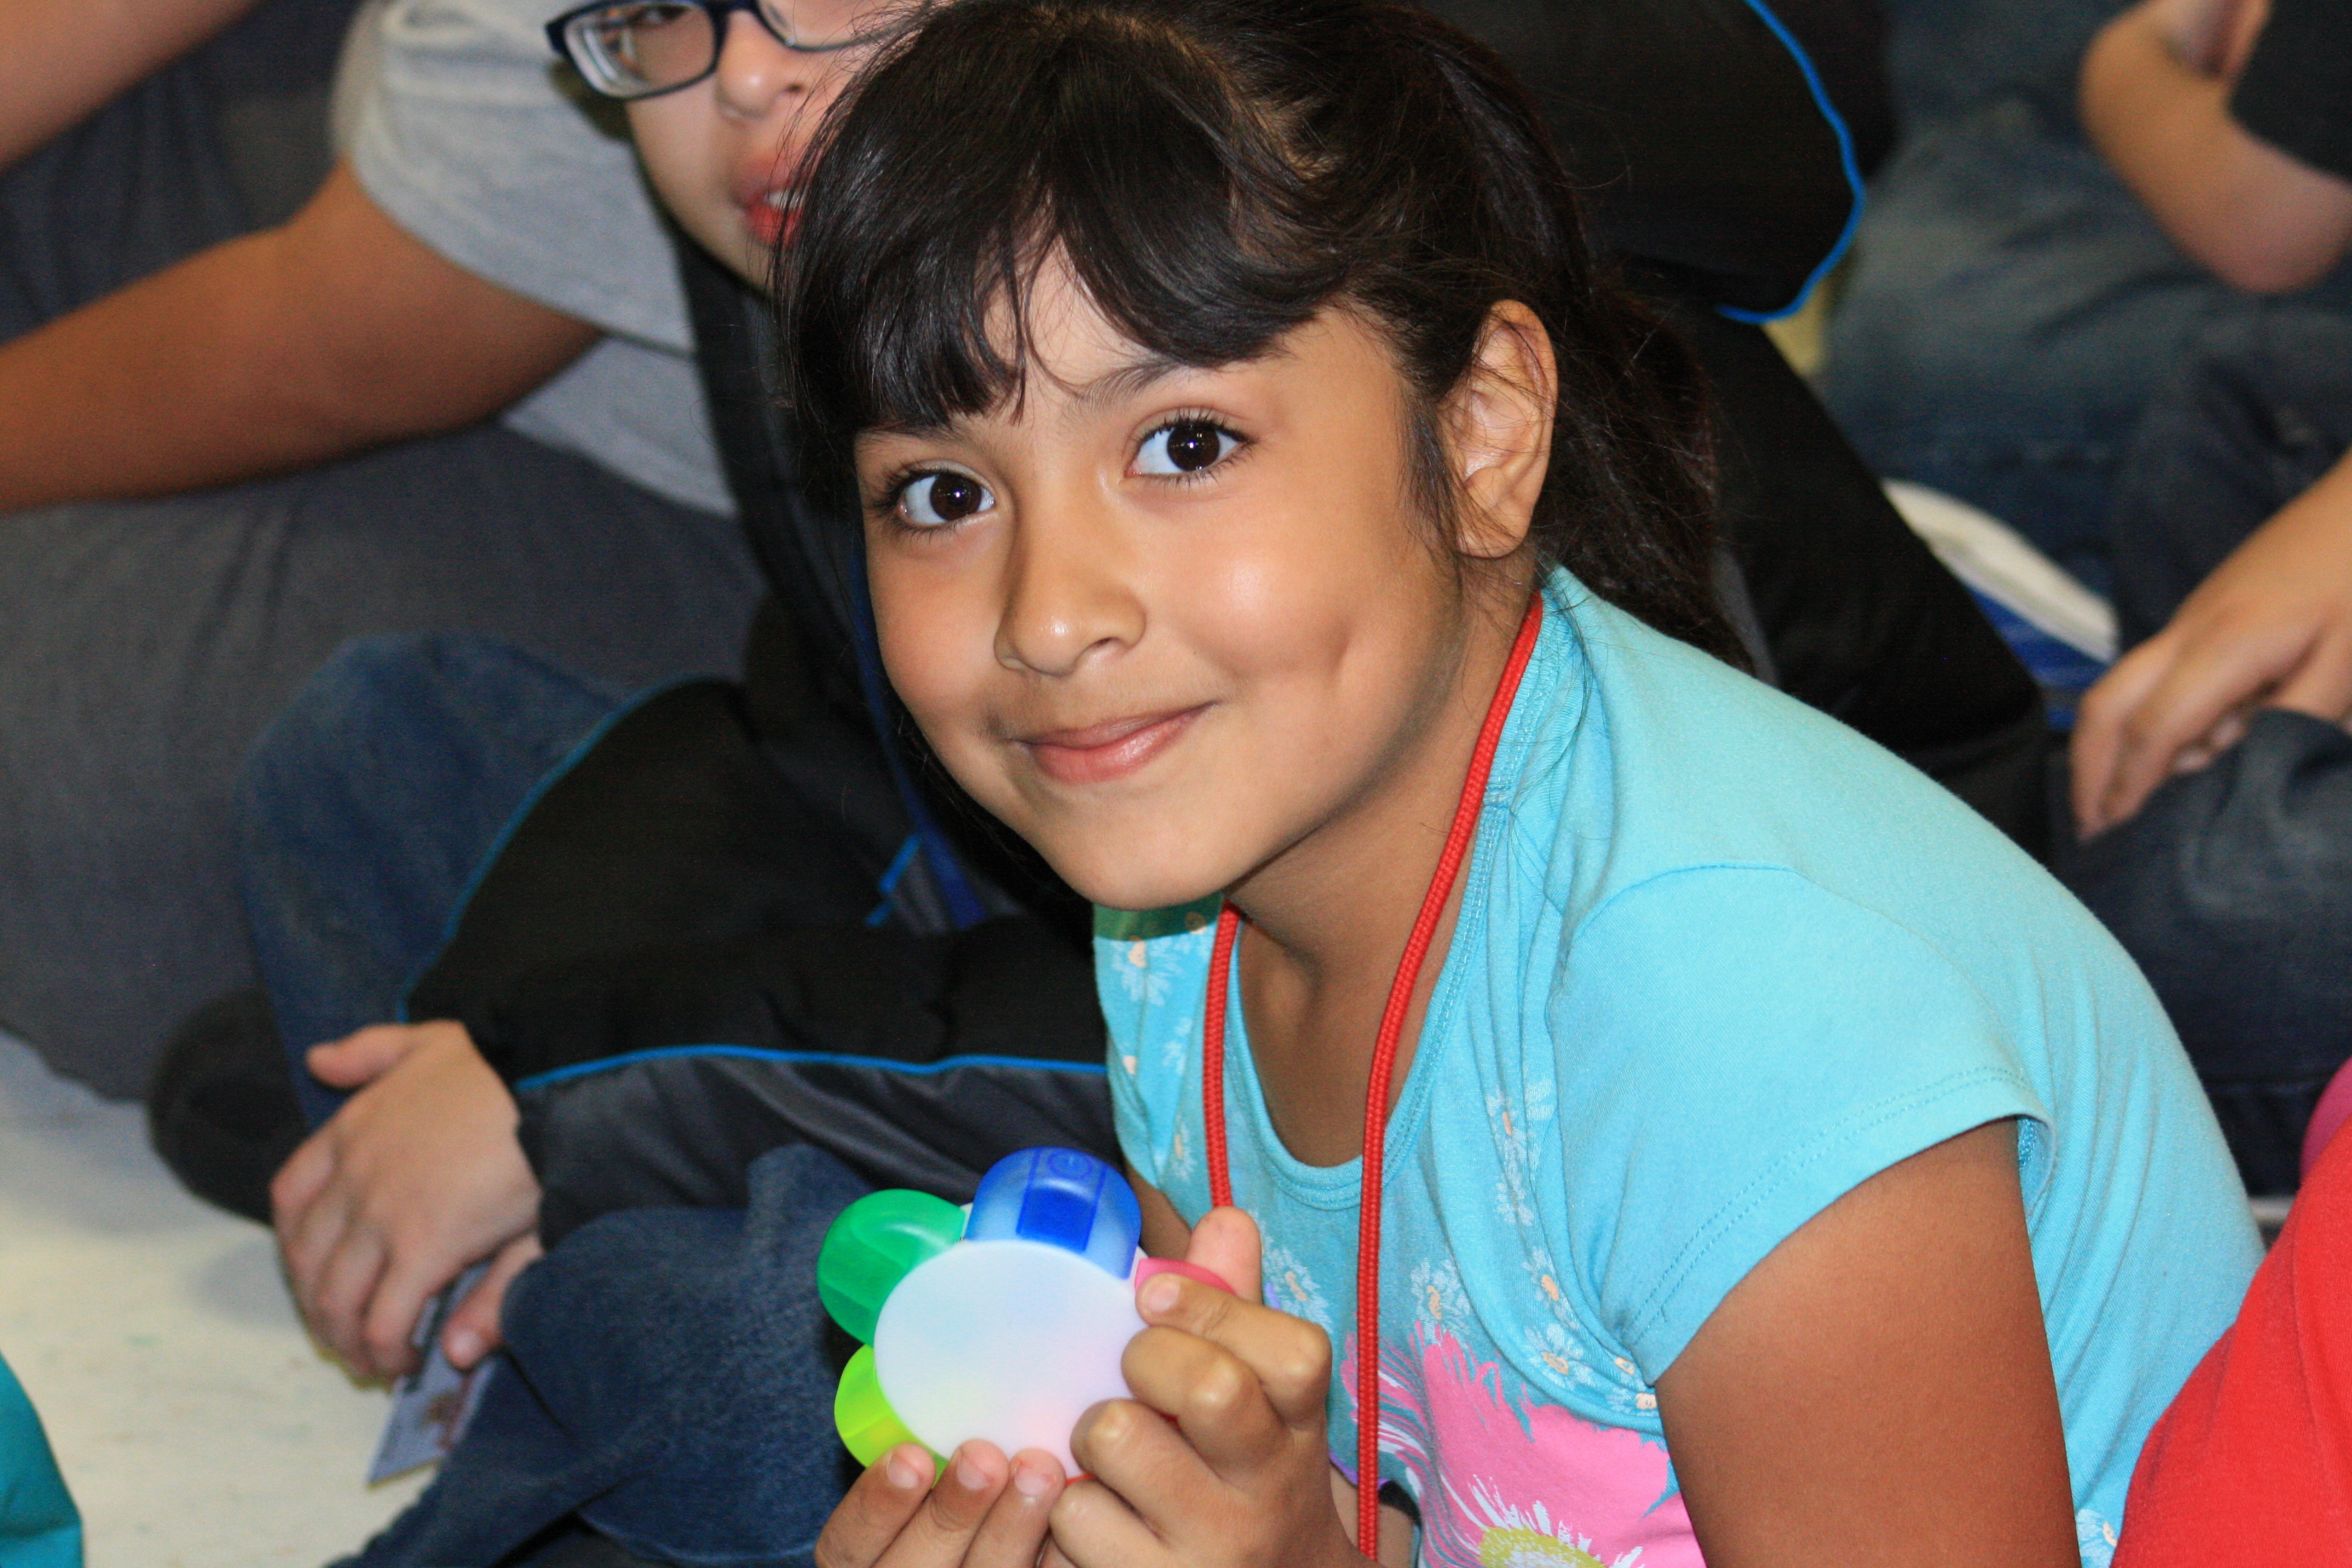
person, people, girl, young, youth, child, facial expression, smile, fun, happy, party, marker, costume, latino, dimple, hispanic